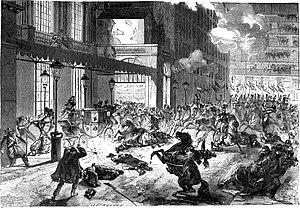
Auguste Ambroise Tardieu, né le 10 mars 1818 à Paris, mort le 12 janvier 1879 à Paris 1er, est un médecin légiste français. Il donne la première description du syndrome des enfants battus, et des « taches de Tardieu » ou signes d'autopsie de la mort par suffocation.